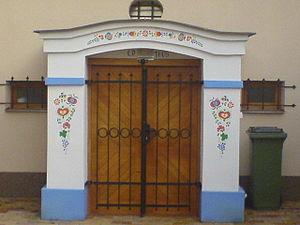
La Slovaquie morave est une région culturelle située dans la partie sud-est de la République tchèque, en Moravie, à la frontière de la Slovaquie et de l'Autriche, connue pour son folklore, sa musique, son vin, ses costumes et traditions. La région fait partie des deux régions administratives de Zlín et Moravie-du-Sud.